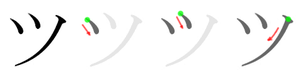
つ en hiragana ou ツ en katakana sont deux kana, caractères japonais, qui représentent la même more. Ils sont prononcés /tsɯ/ et occupent la 18ᵉ place de leur syllabaire respectif, entre ち et て.